Lake Vermilion-Soudan Underground Mine State Park

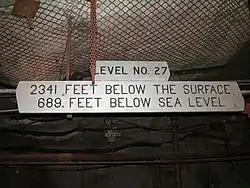
The 27th level of the Soudan Mine

The Lake Vermilion-Soudan Underground Mine State Park is a Minnesota state park at the site of the Soudan Underground Mine, on the south shore of Lake Vermilion, in the Vermilion Range (Minnesota). The mine is known as Minnesota's oldest, deepest, and richest iron mine. It formerly hosted the Soudan Underground Laboratory. As the Soudan Iron Mine, it has been designated a U.S. National Historic Landmark.